Han Kuang Exercise

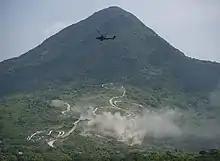
2016 Han Kuang Exercise

The exercise was first held by Army General Hau Pei-tsun (the then Chief of the General Staff) on 23 April 1984.